Ryan Hall (rugby league)

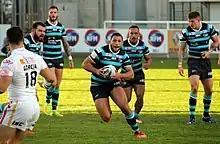
Hall playing for Leeds in 2015

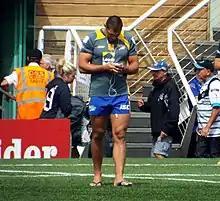
Hall pre-game for Leeds in 2016

He played in the 2014 Challenge Cup Final victory over the Castleford Tigers at Wembley Stadium, Hall scoring two tries as Leeds beat Castleford, 23–10, and was voted the winner of the Lance Todd Trophy.